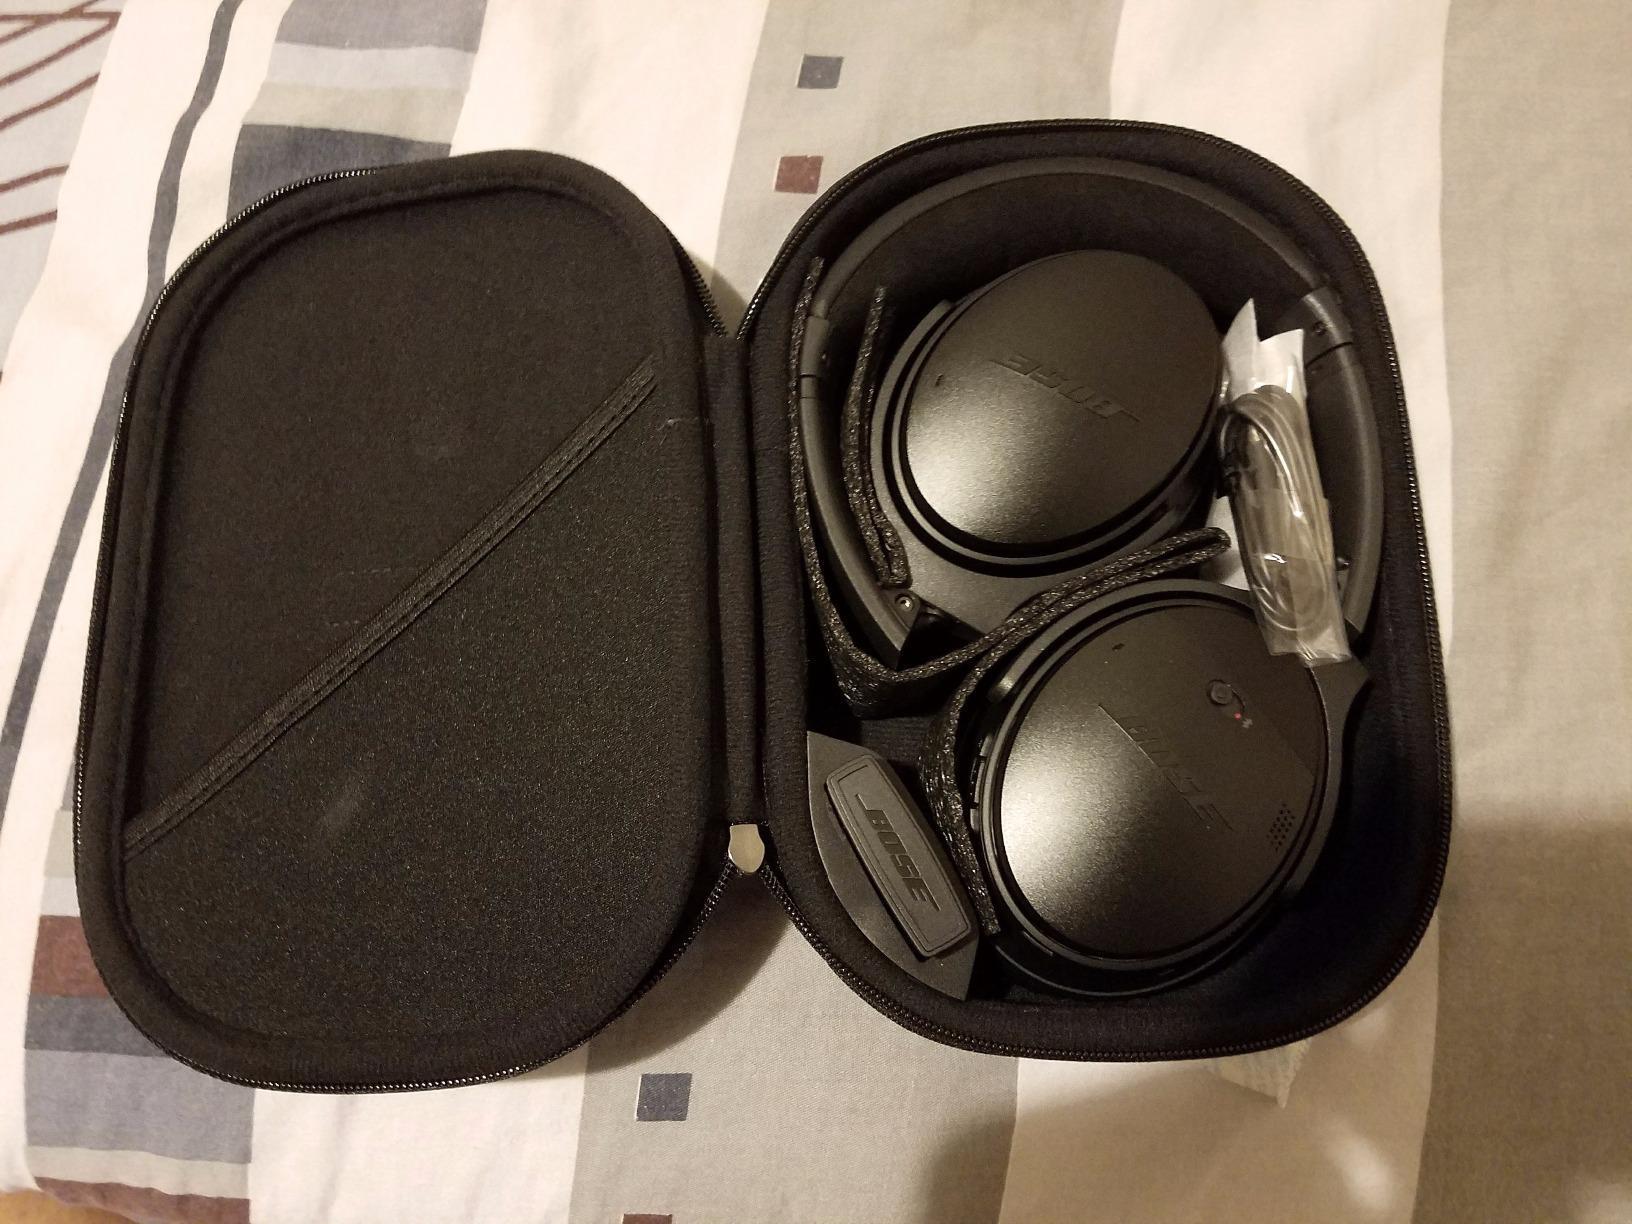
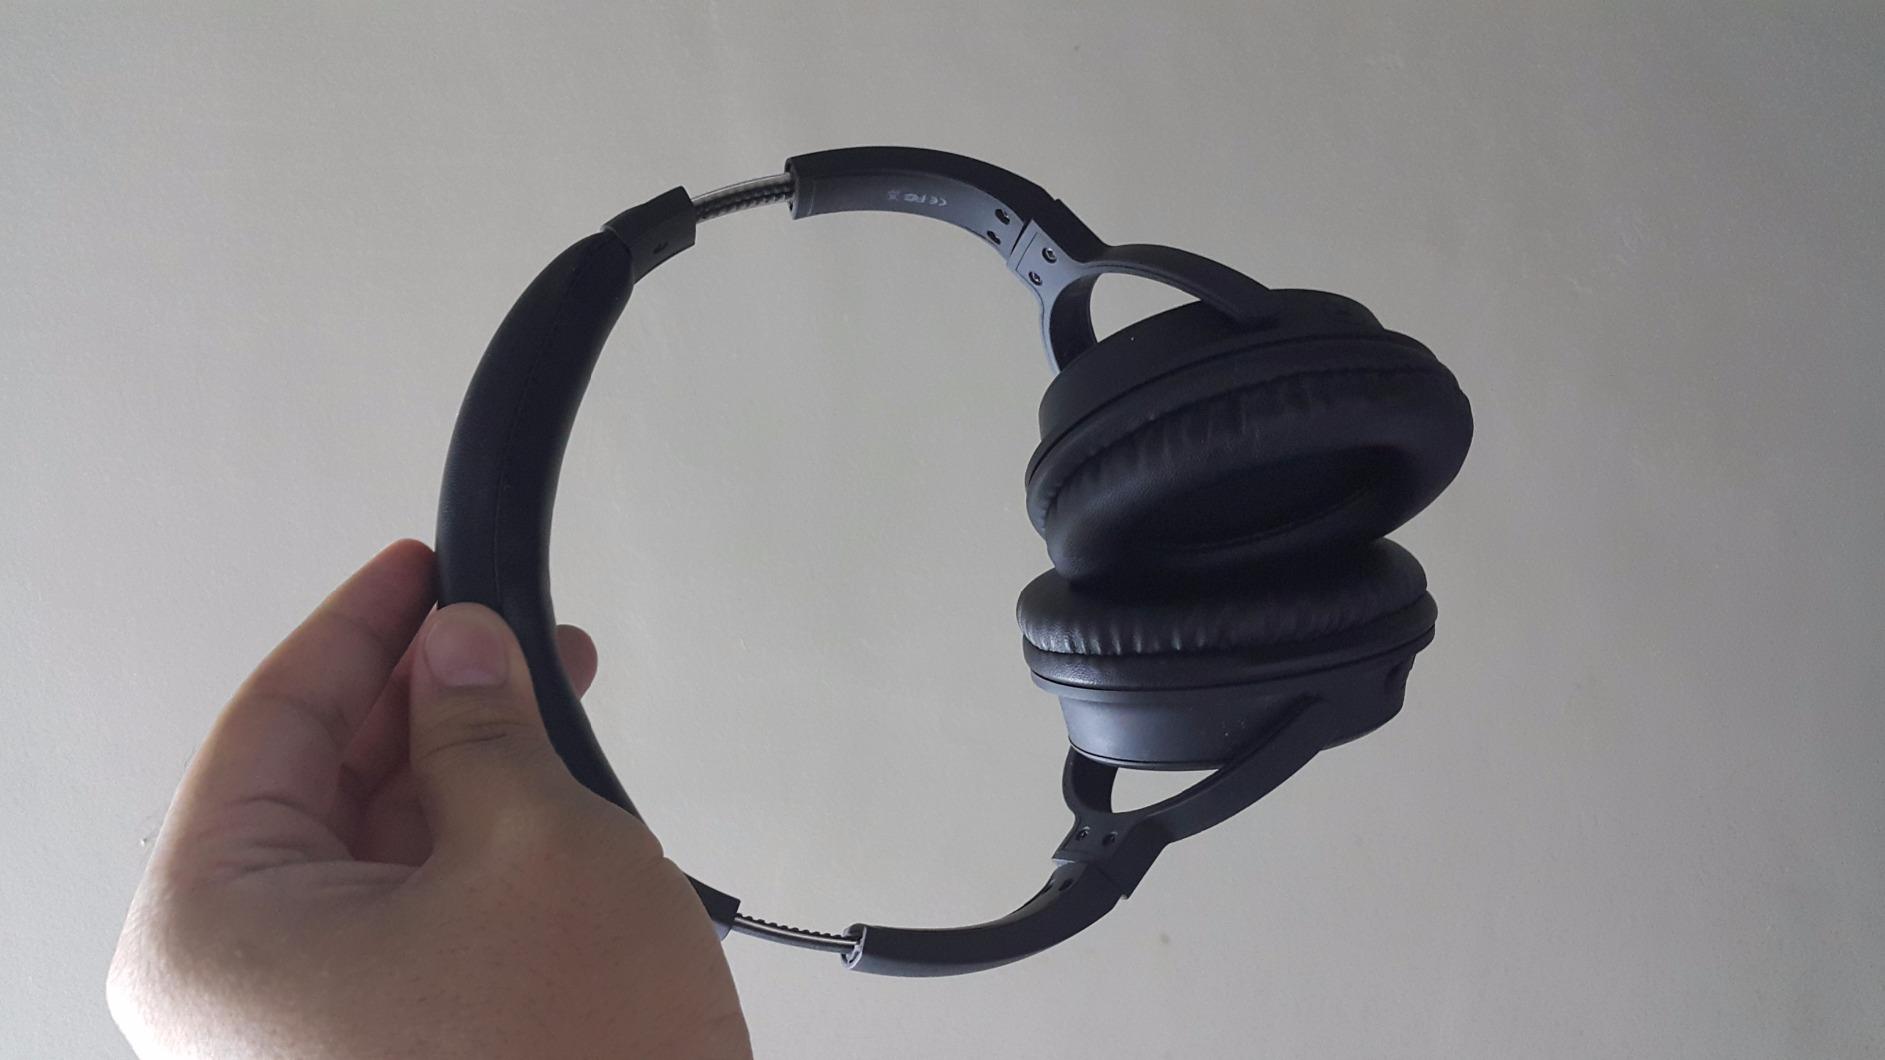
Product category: headphones
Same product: no